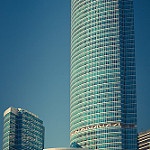
Label: buildings